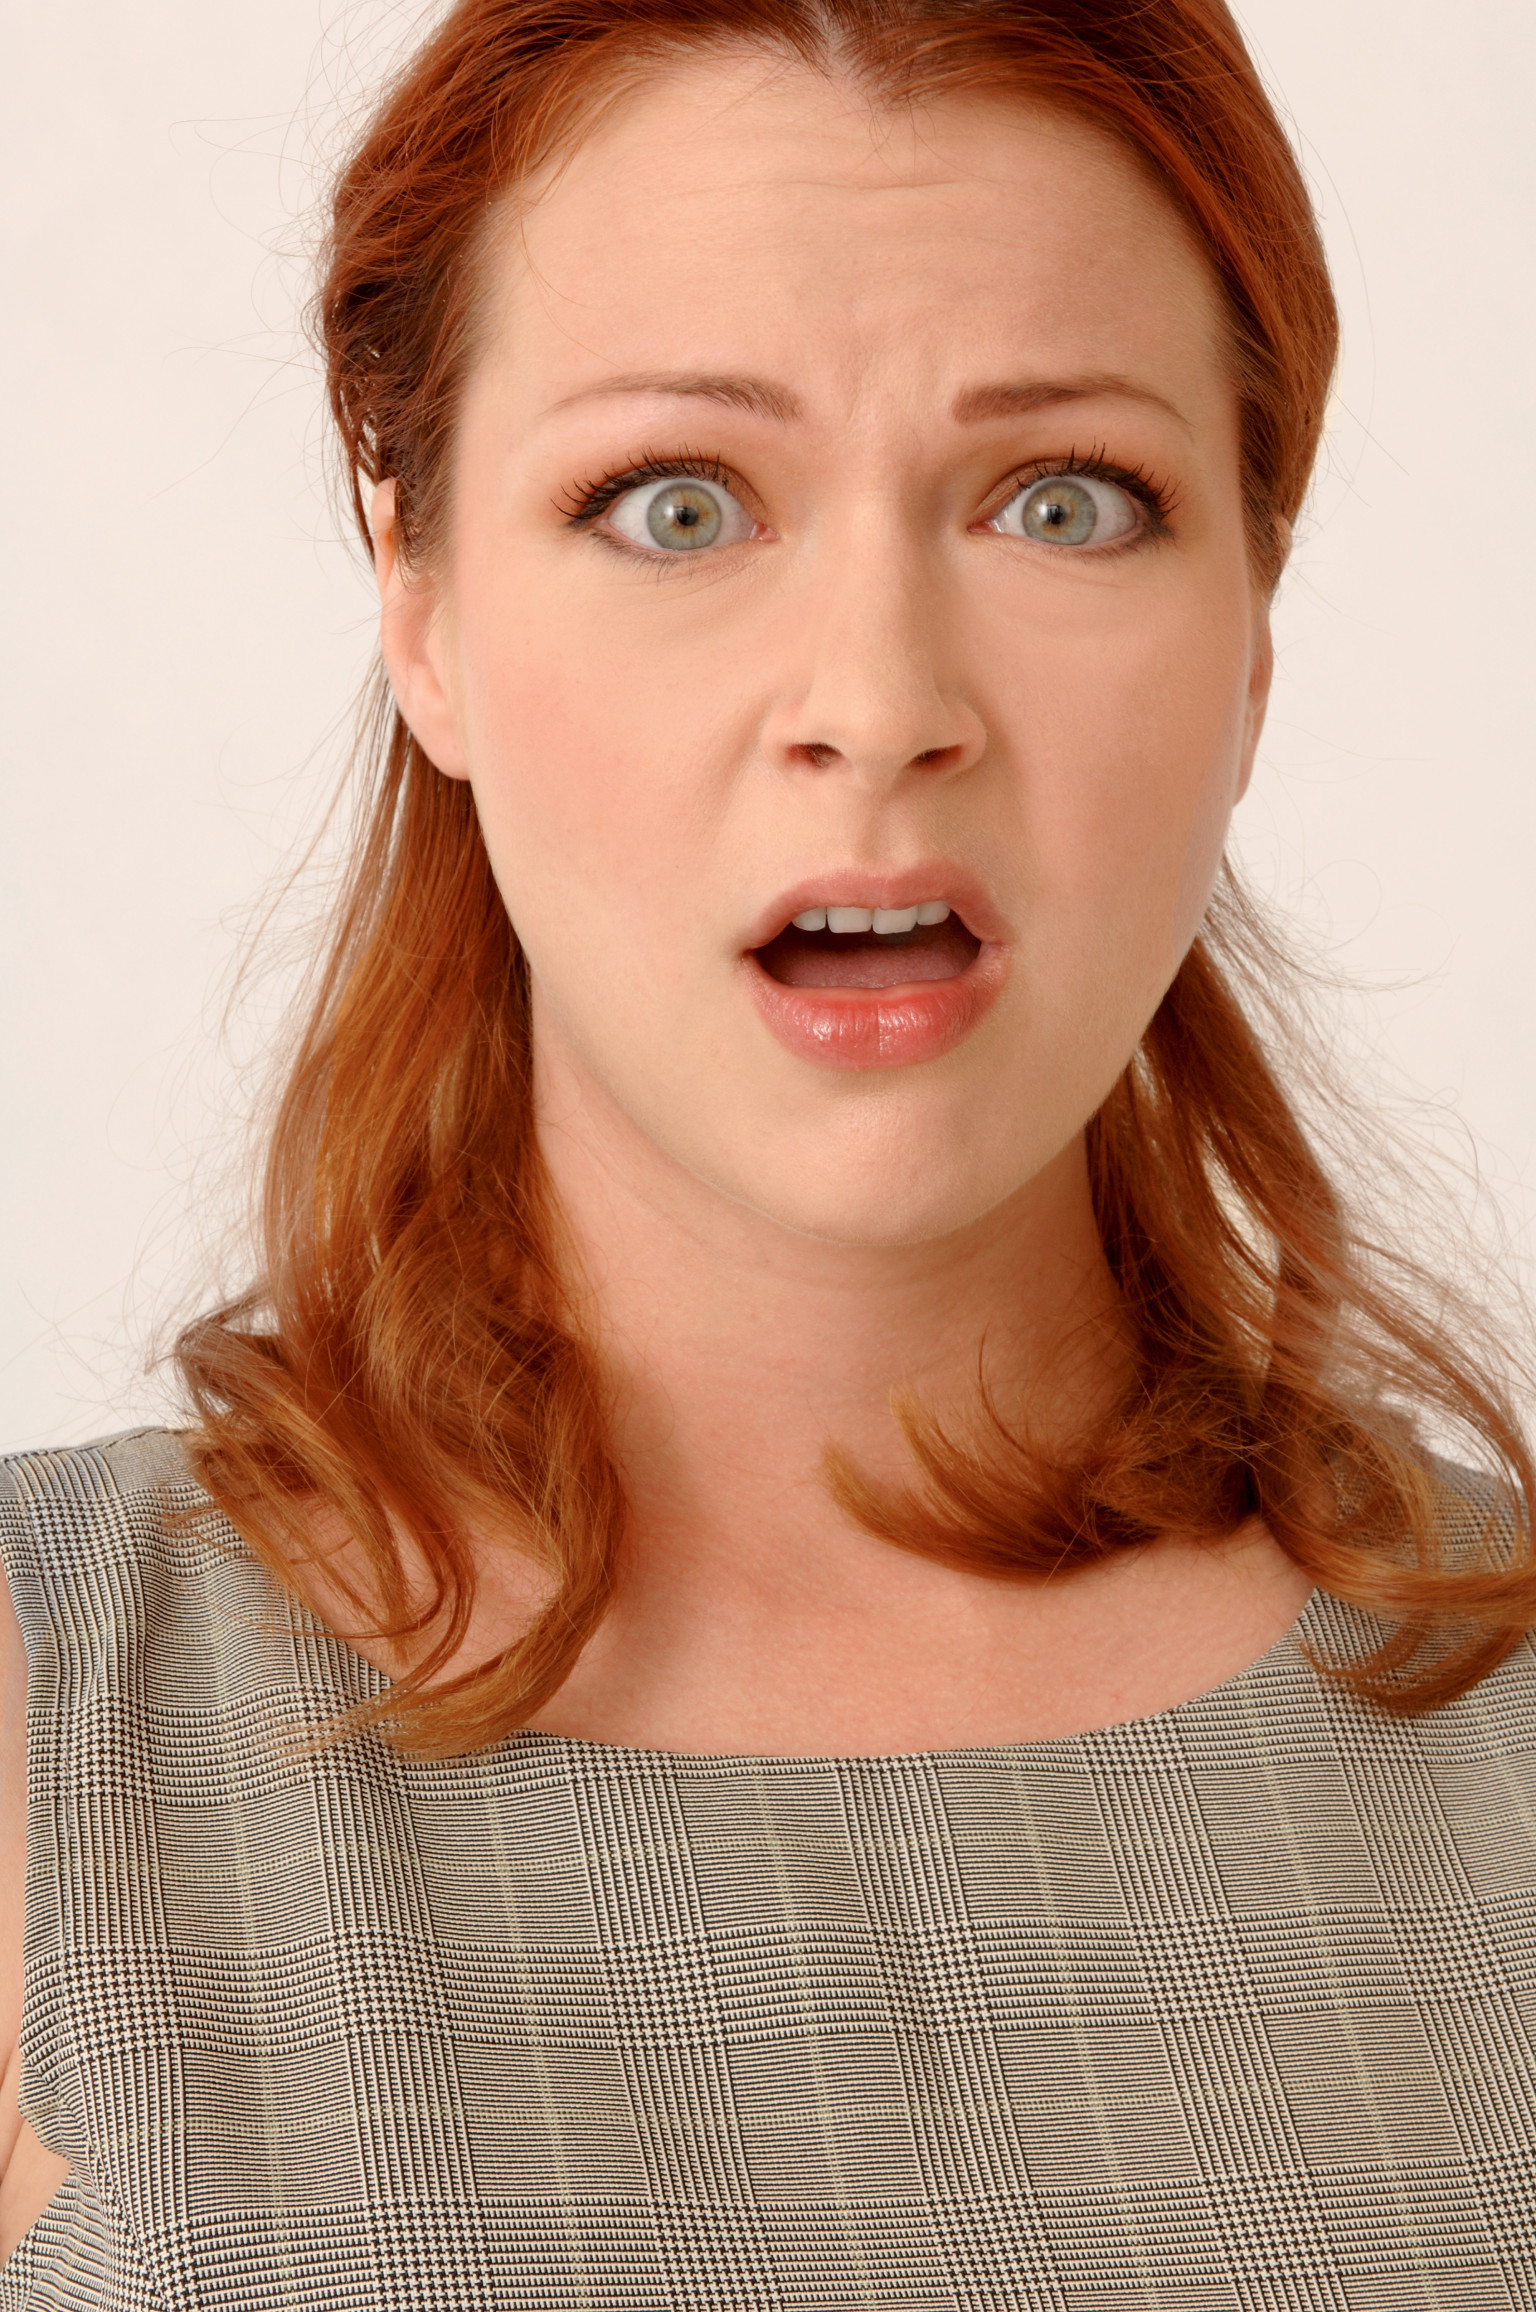
Label: Colored